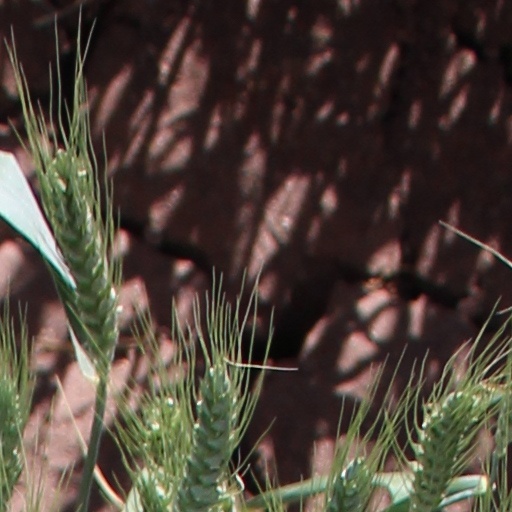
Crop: wheat